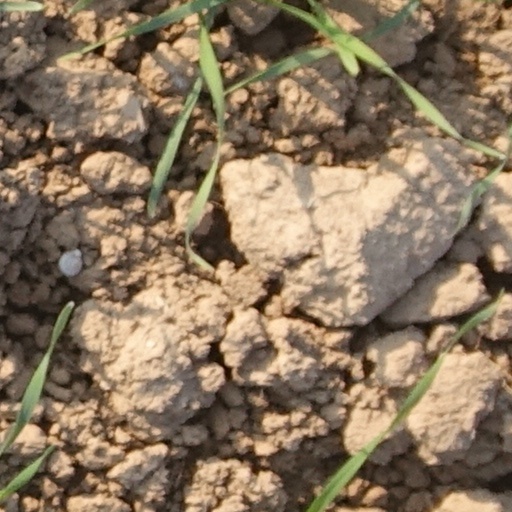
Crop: wheat